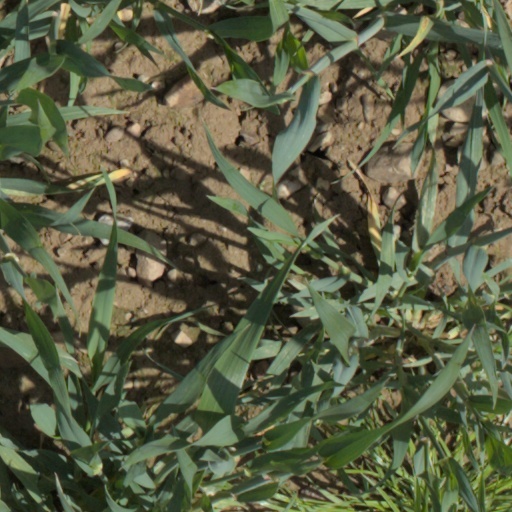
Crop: wheat